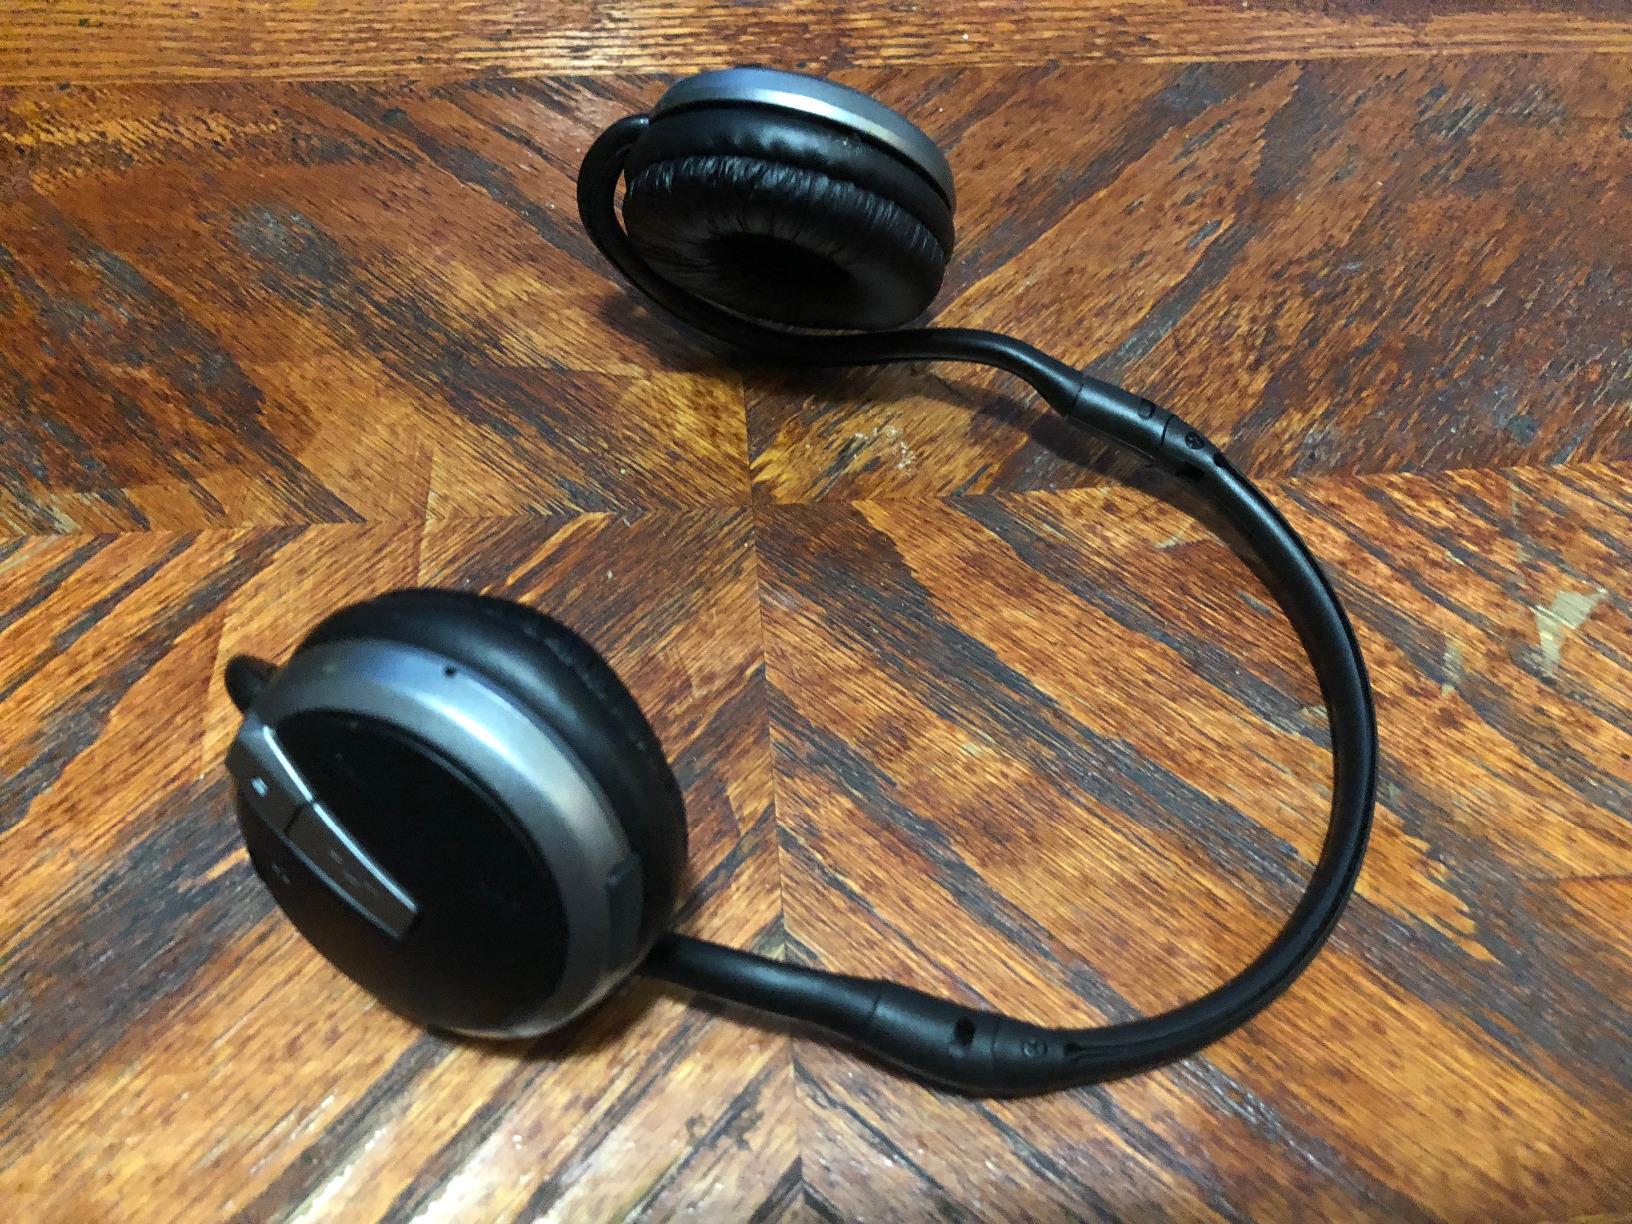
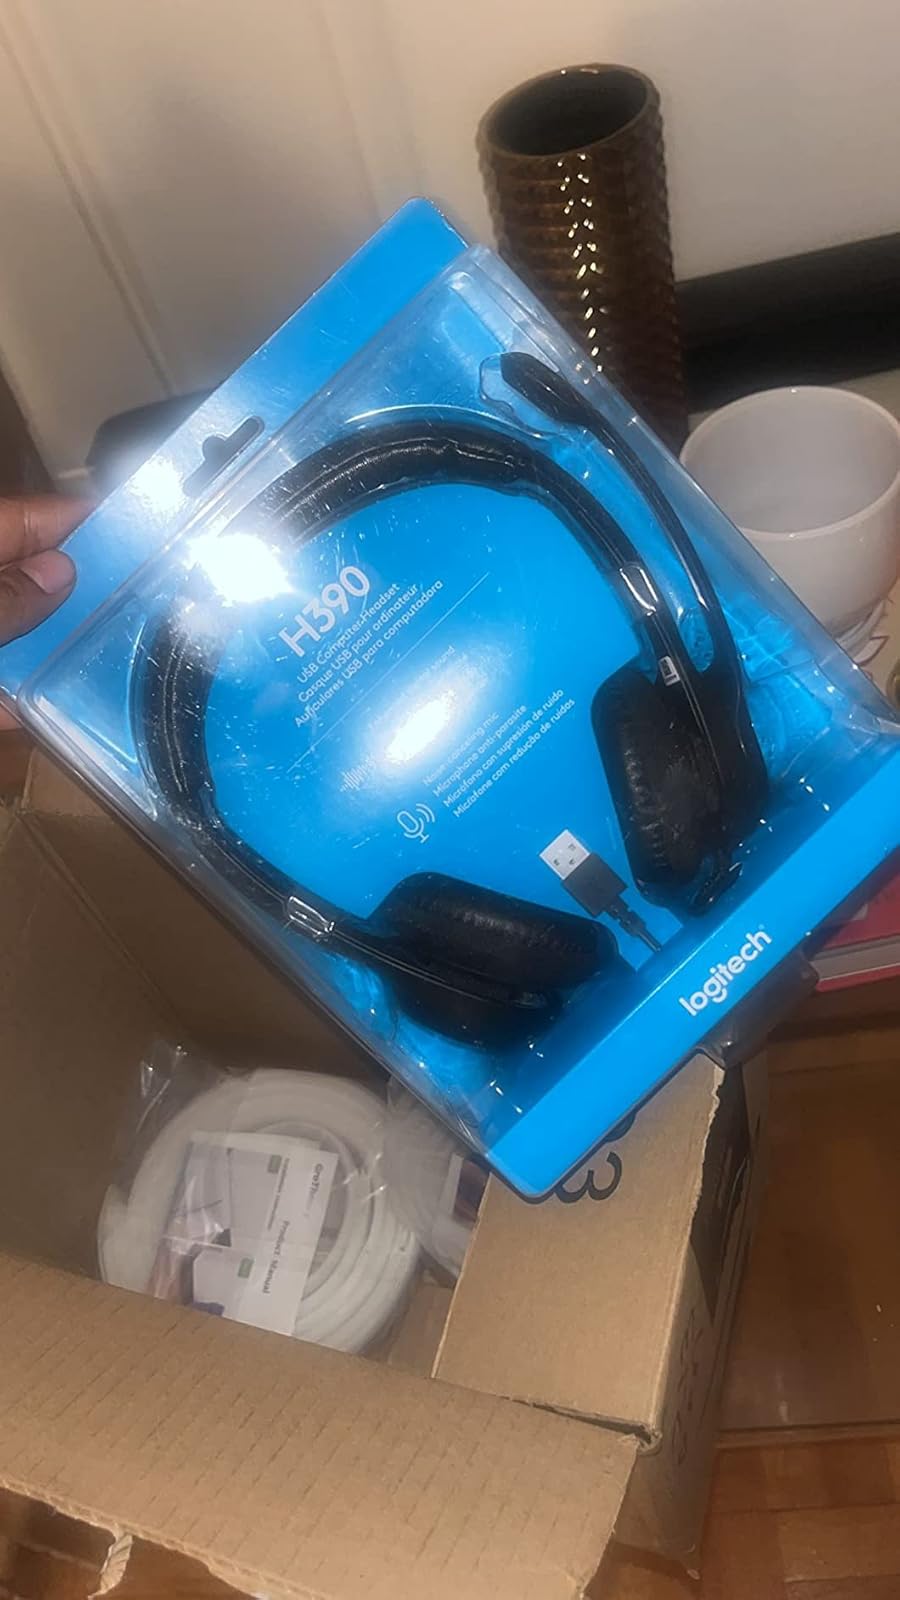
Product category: headphones
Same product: no